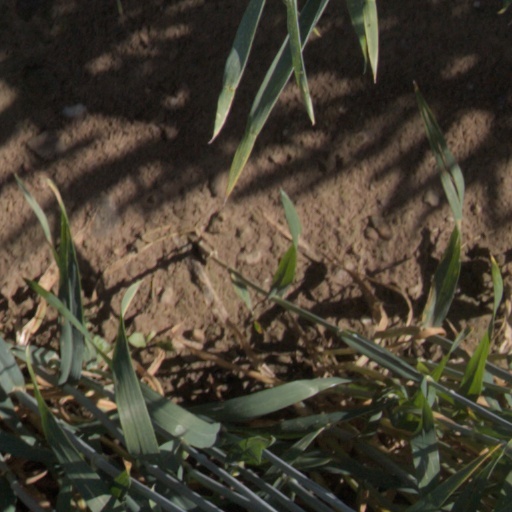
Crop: wheat